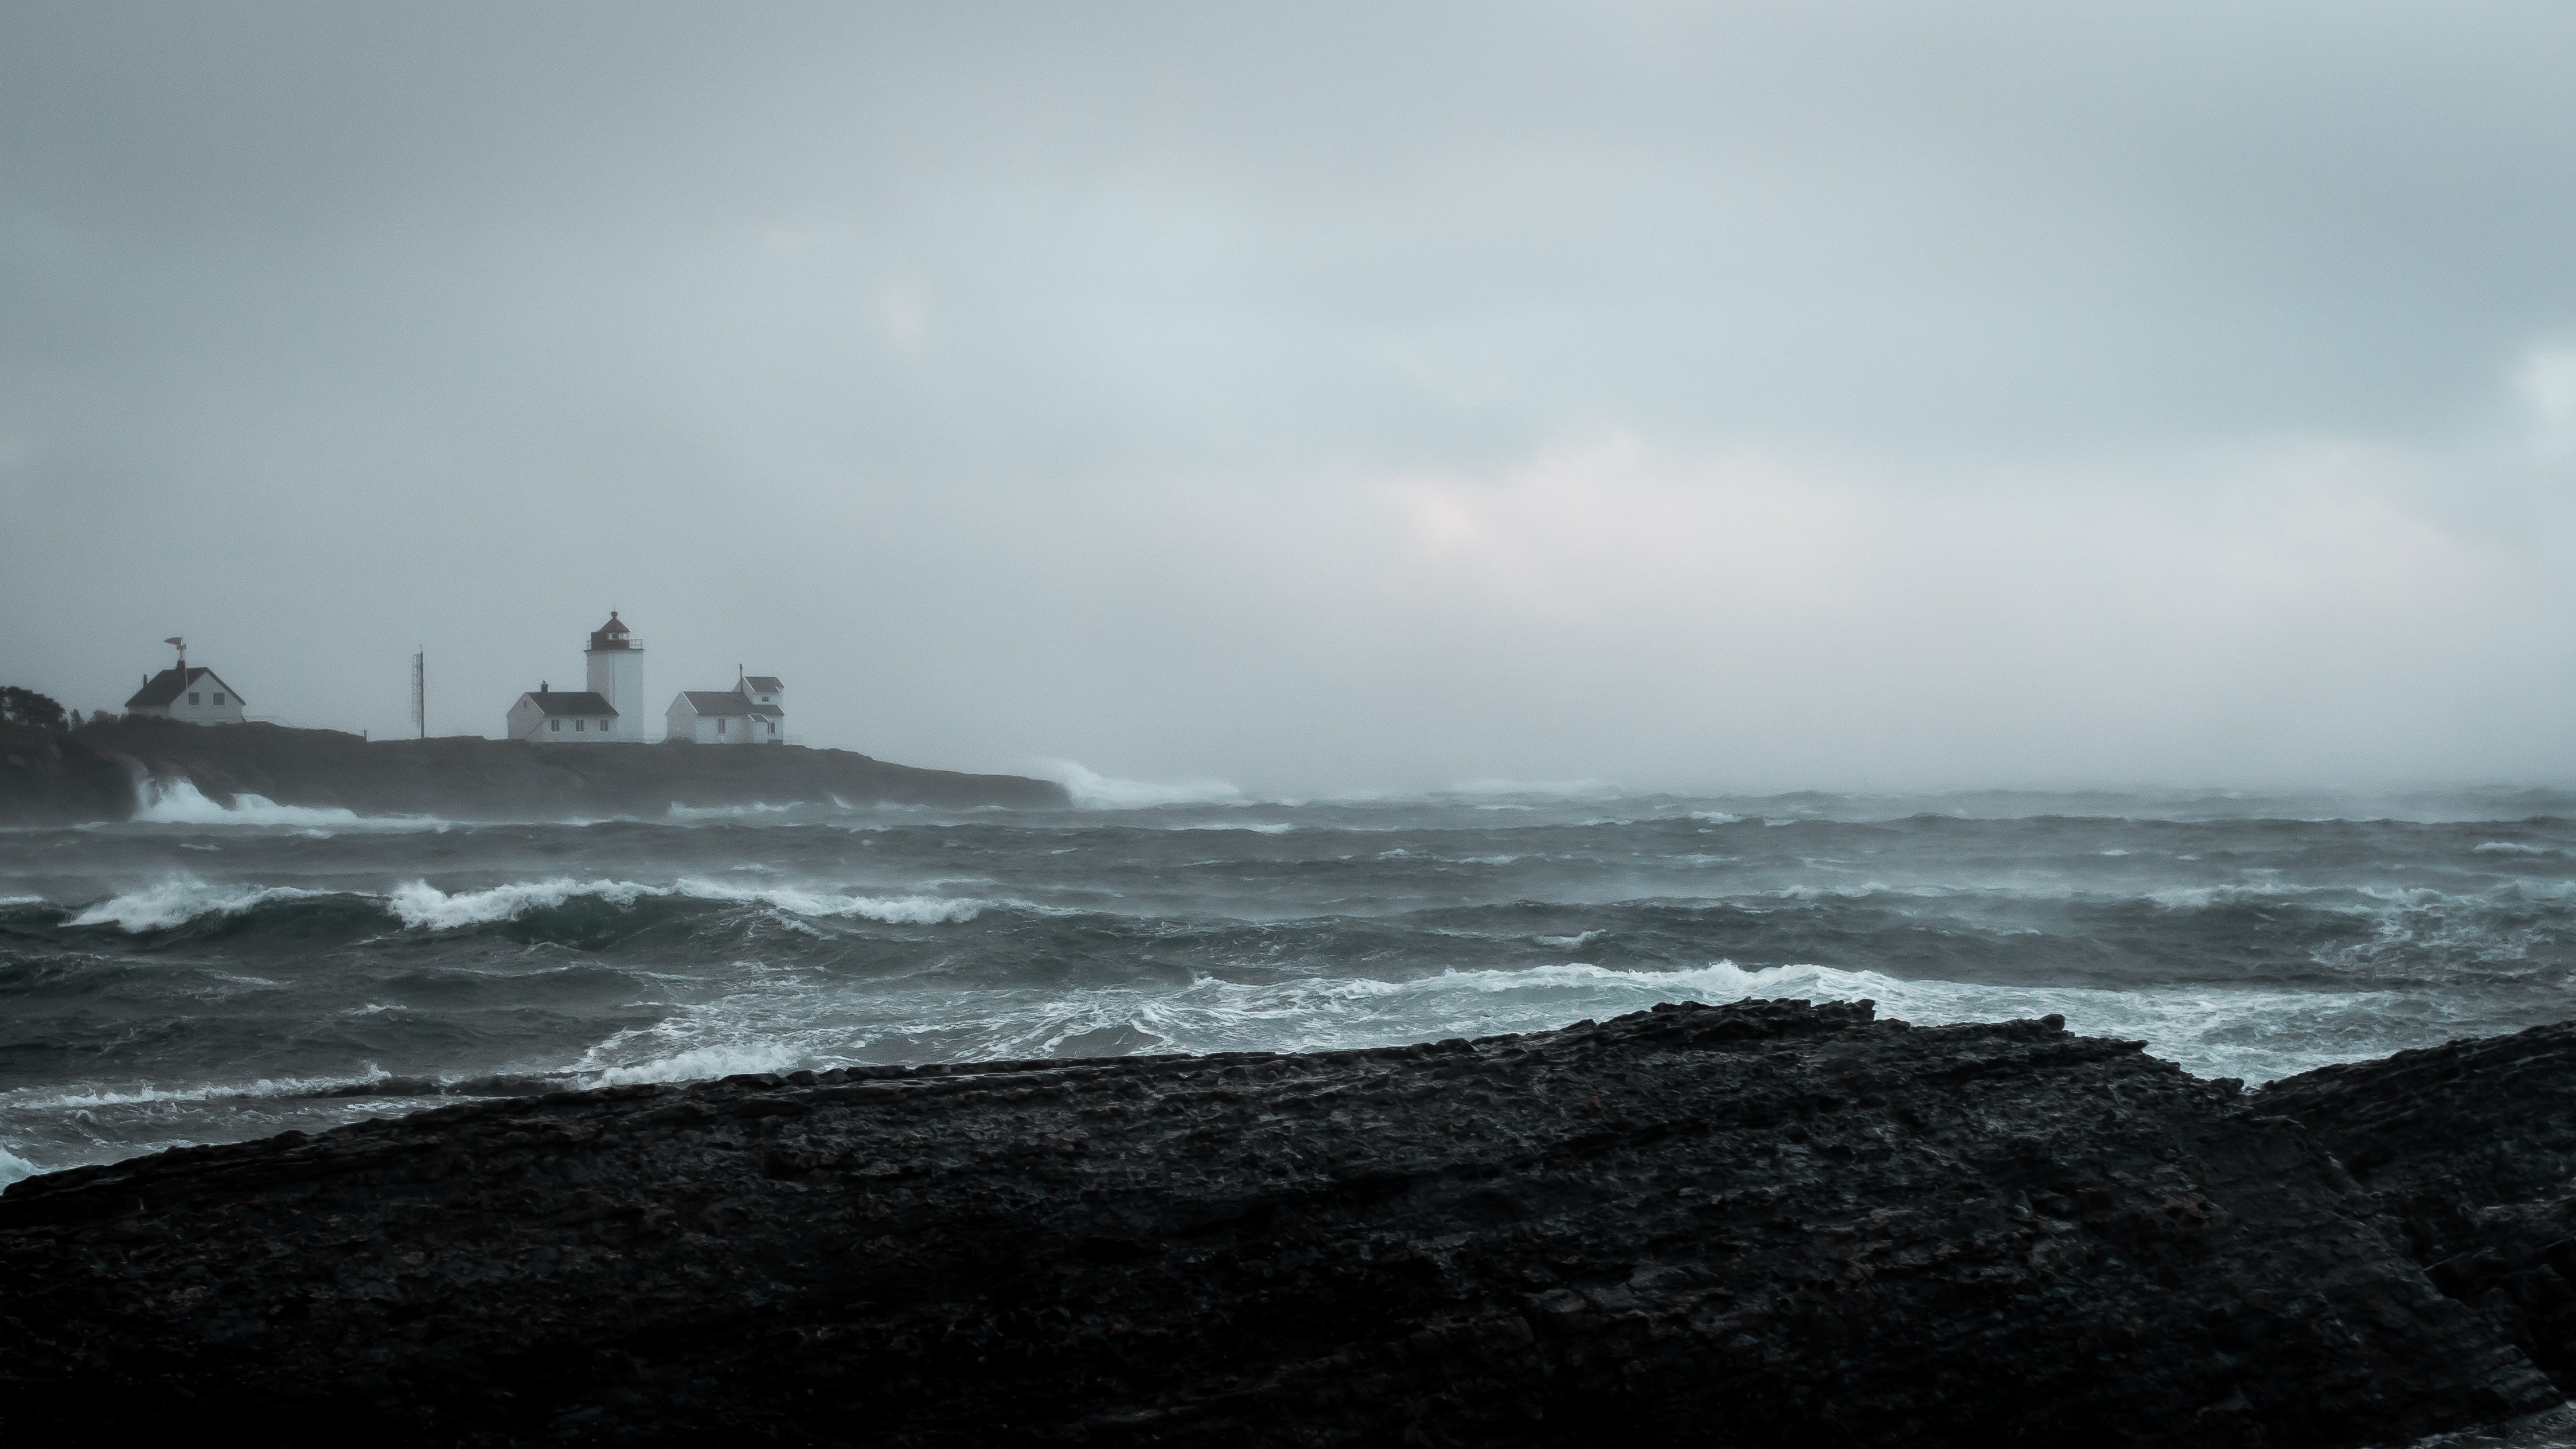
sea, ocean, sky, wave, coast, shore, coastal and oceanic landforms, wind wave, headland, cloud, water, promontory, horizon, fog, storm, black and white, calm, mist, cape, breakwater